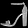
Label: Sandal